LÉ Aoife

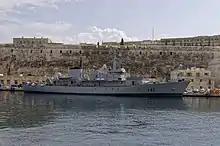
"P62" at Hay Wharf, Malta

"Aoife" was commissioned into the Maritime Squadron of the Armed Forces of Malta on 28 June 2015, and given the pennant number "P62". It is the largest vessel in the Maritime Squadron, being larger than the flagship, the offshore patrol boat . It arrived in Malta in November 2015, intended initially for use in humanitarian operations in the Mediterranean.